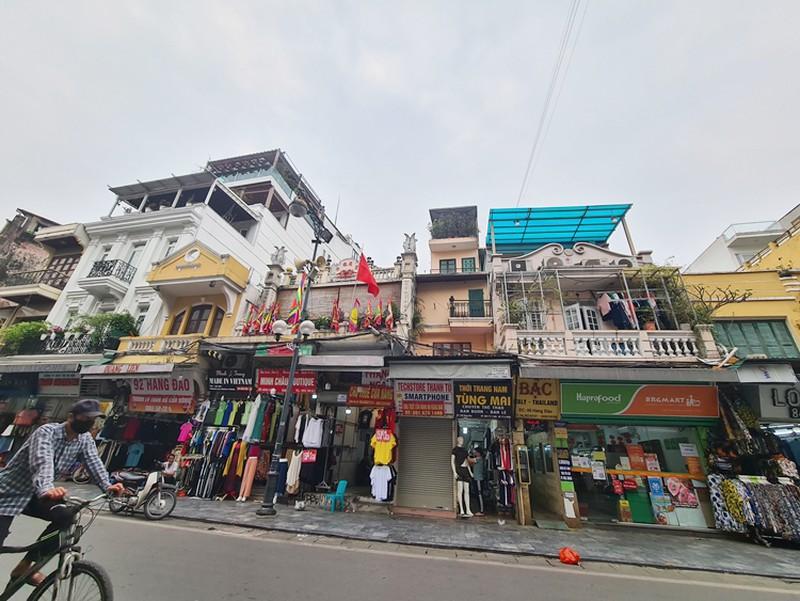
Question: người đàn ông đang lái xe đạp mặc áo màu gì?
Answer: người đàn ông đang lái xe đạp mặc áo caro đen và trắng